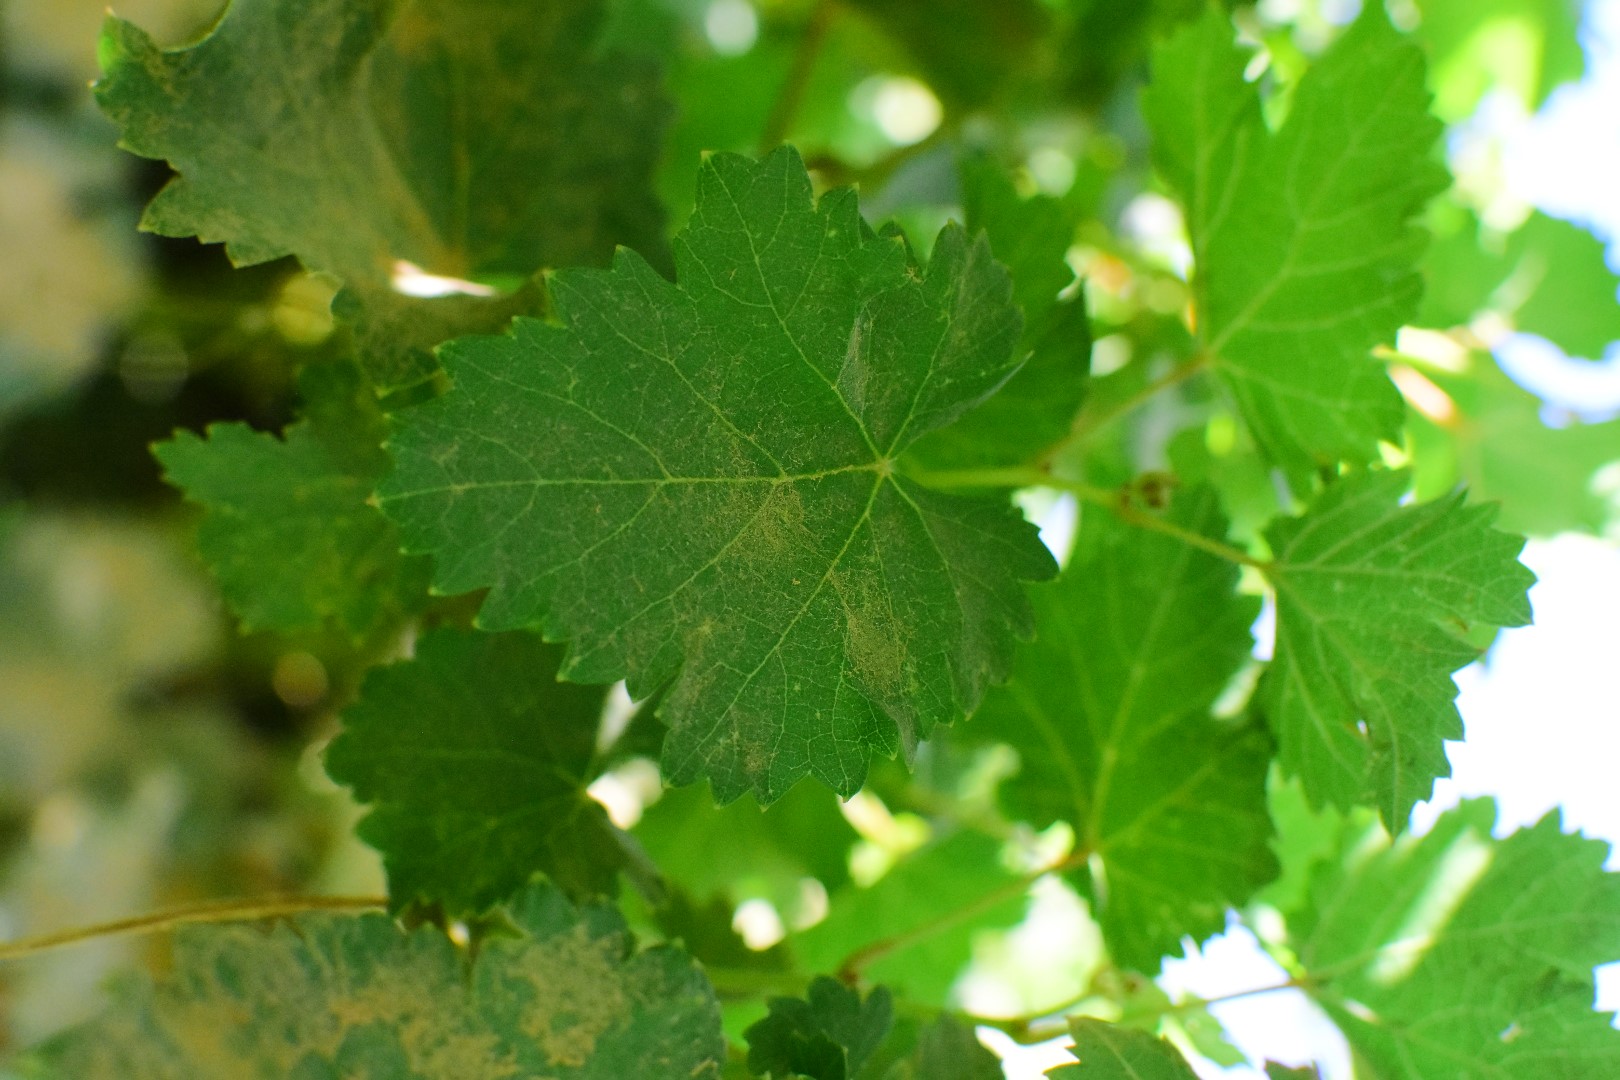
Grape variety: Deas Al-Annz